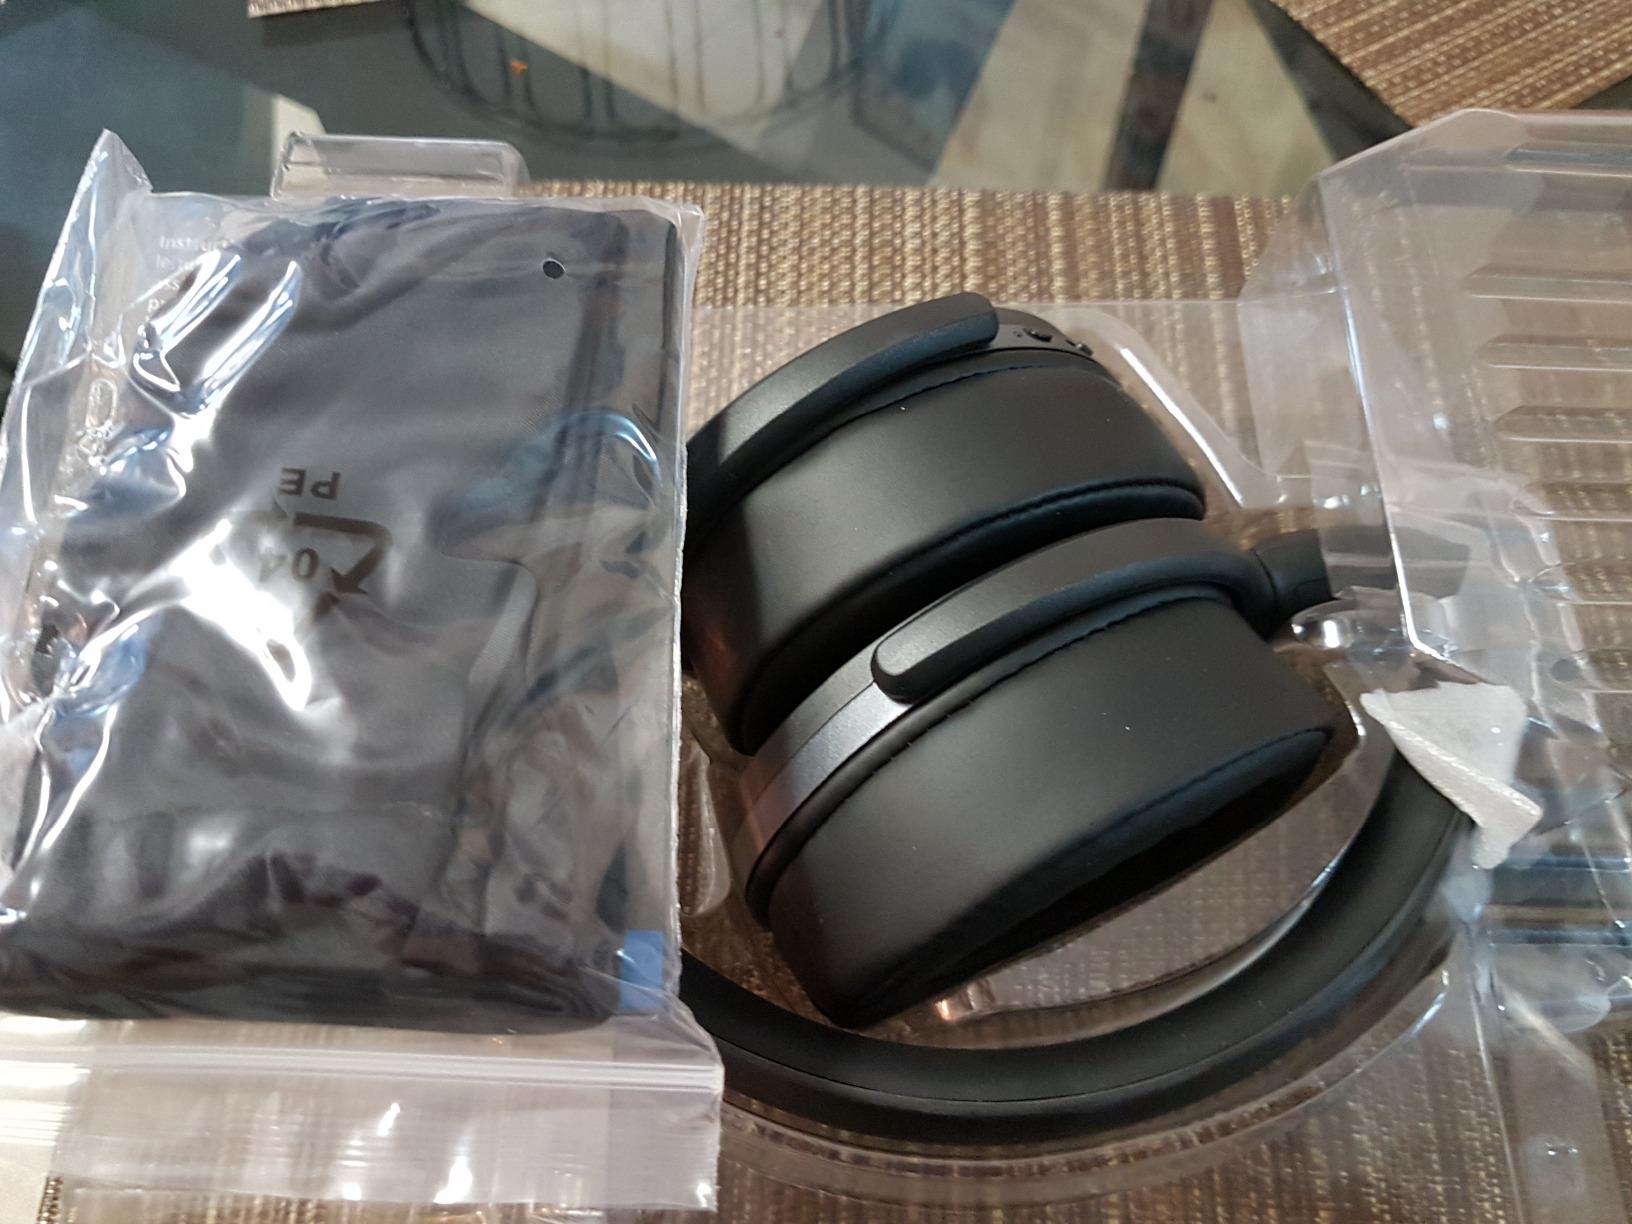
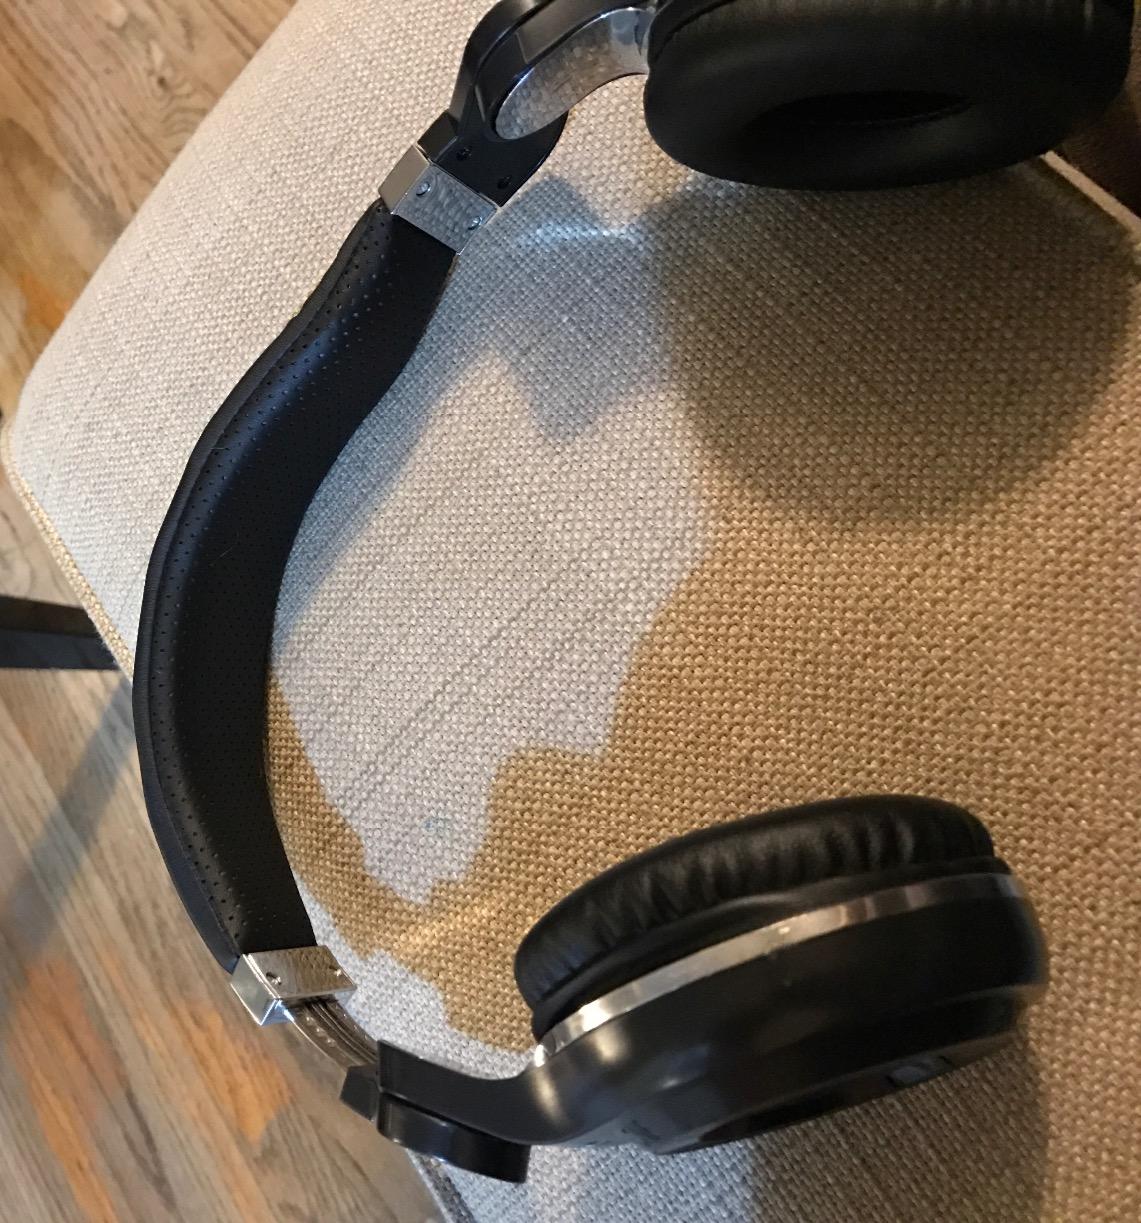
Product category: headphones
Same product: no